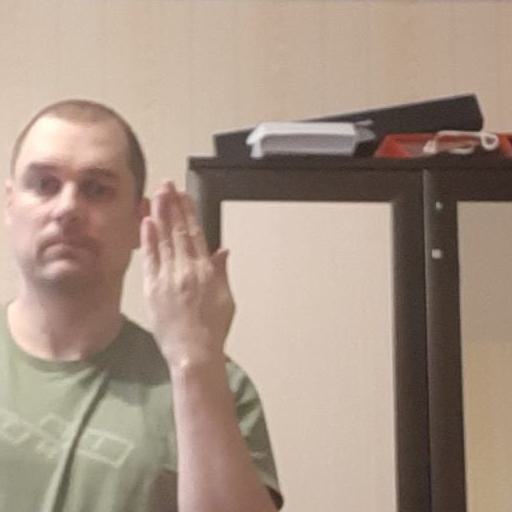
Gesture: stop_inverted